Raksila Artificial Ice Rink Pakkalan kenttä

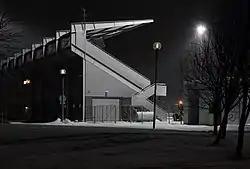
The arena seen from the outside on a day in January 2016.

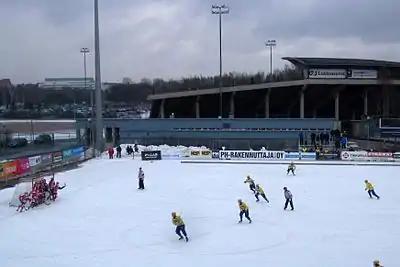
The Finnish national bandy championship final in 2014, played at the Raksila Artificial Ice Rink Pakkalan kenttä arena in Oulu. OLS shoots a corner stroke.

Raksila Artificial Ice Rink Pakkalan kenttä, also called Raksilan tekojääkenttä or just Pakkala, is a bandy field in the district of Raksila in Oulu, Finland. It also serves as a speed skating arena and in the summer it is used for basketball and roller skating.